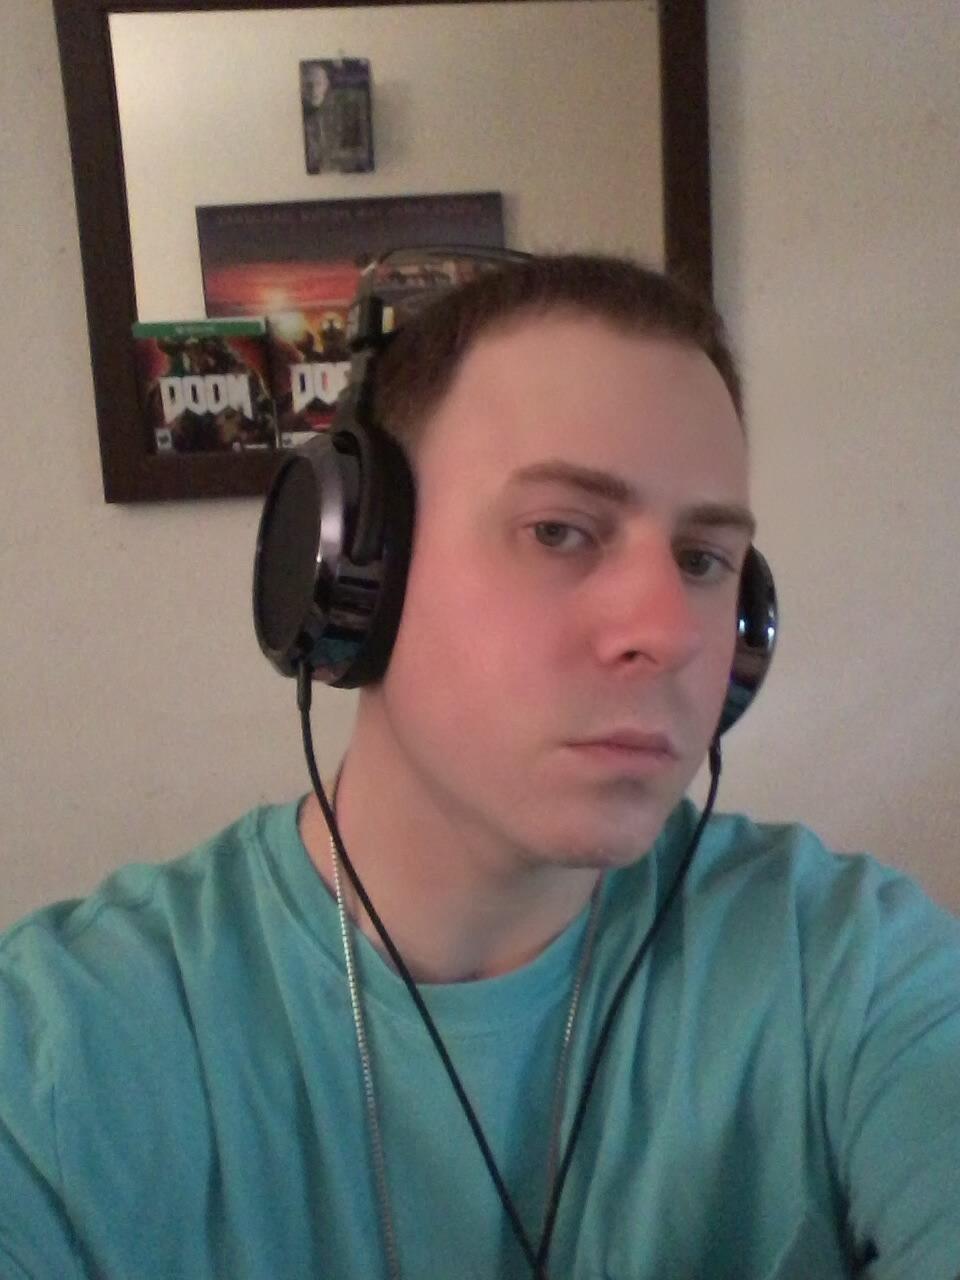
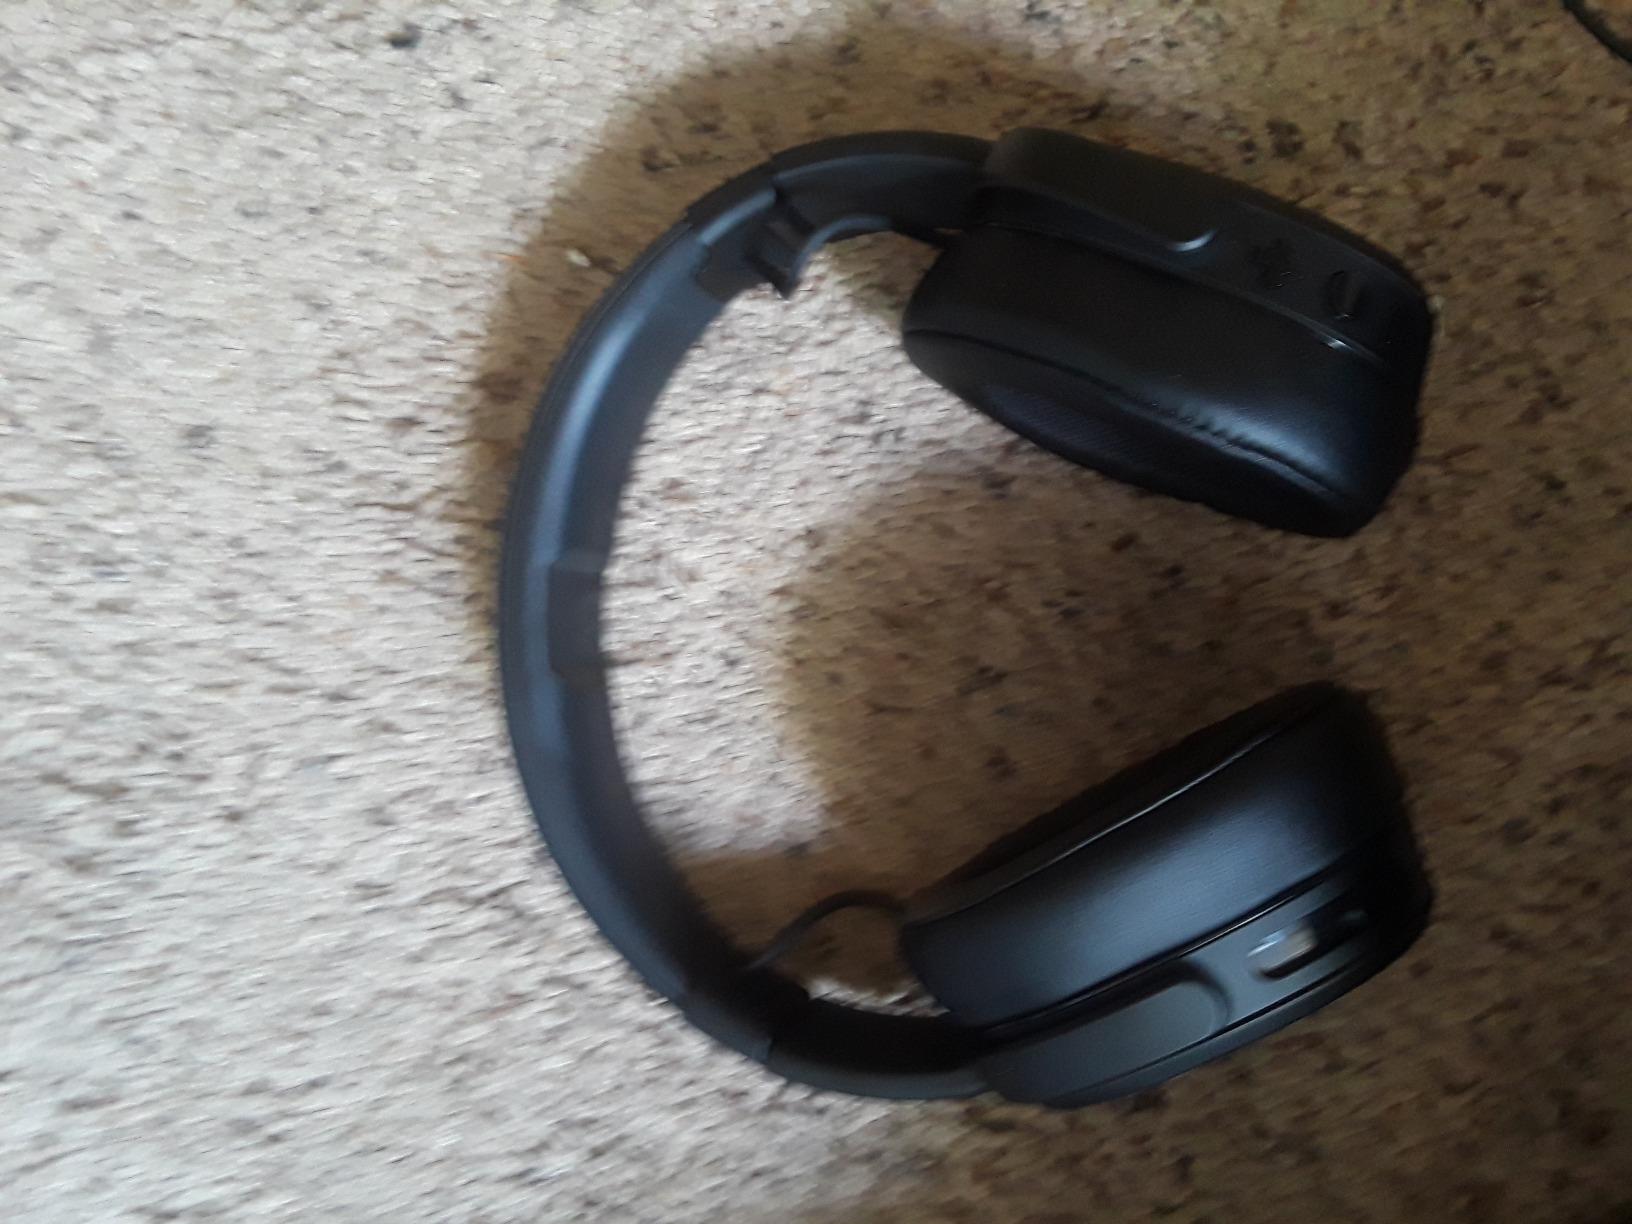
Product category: headphones
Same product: no